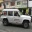
Label: ambulance